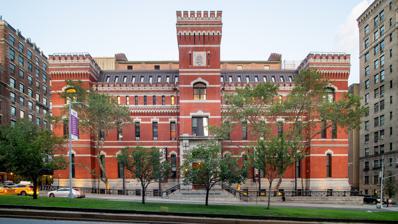
Building: Park Avenue Armory
Country: United States of America
Year built: 1880
Armory in Manhattan, New York United States historic place 7th Regiment Armory U.S. National Register of Historic Places U.S. National Historic Landmark U.S. Historic district Contributing property New York State Register of Historic Places New York City Landmark No. 0417, 1884 The armory's Park Avenue facade in 2019 Location 643 Park Avenue Manhattan , New York Coordinates 40°46′03″N 73°57′58″W / 40.76750°N 73.96611°W / 40.76750; -73.96611 Built 1877–1880 Architect Charles W. Clinton Architectural style Gothic Revival Part of Upper East Side Historic District ( ID84002803 ) NRHP reference No. 75001208 NYSRHP No. 06101.000066 NYCL No. 0417, 1884 Significant dates Added to NRHP April 14, 1975 Designated NHL February 24, 1986 Designated CP September 7, 1984 Designated NYSRHP June 23, 1980 Designated NYCL June 9, 1967 (exterior) July 19, 1994 (interior) The Park Avenue Armory , also known as the 7th Regiment Armory , is a historic armory for the U.S. Army National Guard at 643 Park Avenue in the Upper East Side neighborhood of Manhattan in New York City , United States. Designed in the Gothic Revival style by Charles Clinton for the 7th New York Militia Regiment , the Park Avenue Armory was completed in 1880, with two expansions in the early 20th century. The building and its interior are New York City designated landmarks , and the structure was made a National Historic Landmark in 1986. Since 2006, it has been the home of the Park Avenue Armory Conservancy , which leased the building for 99 years from the New York state government . The 53rd Digital Liaison Detachment of the New York Army National Guard , the Veterans of the 7th Regiment, the Knickerbocker Greys cadet corps, and the Lenox Hill Neighborhood House also occupy parts of the armory. The armory occupies a city block bounded by Park Avenue to the west, 67th Street to the north, Lexington Avenue to the east, and 66th Street to the south. It is composed of two structures: the five-story administration building to the west and a drill hall to the east. The facade of the administration building is made of Philadelphia red brick and granite trim, with various defensive features. Numerous spaces in the interior of the building were designed in several styles by decorators such as Louis Comfort Tiffany , Stanford White , Kimbel and Cabus , Alexander Roux , Francis Davis Millet , and the Herter Brothers . These include halls and stairways; a series of regimental rooms on the first floor; and twelve rooms for the 7th Regiment's companies on the second floor. The drill hall, measuring 200 by 300 feet (61 by 91 m), was one of New York City's largest column-free indoor spaces when completed. The New York City Board of Aldermen approved the Park Avenue Armory's construction in 1875 but refused to fund the $350,000 construction cost. As such, the 7th Regiment funded the armory's construction through donations and a bond issue; work started in 1877, and the armory formally opened on September 30, 1880. The armory was substantially expanded from 1909 to 1913, with a refurbished drill hall and a new fourth story; the fifth floor was built in the late 1920s or early 1930s. The building was mostly used for military purposes through the 20th century, though it had hosted numerous events, competitions, and exhibits over the years. The state government proposed leasing out the armory in the late 1990s. In 2000, the state awarded the Park Avenue Armory Conservancy the responsibility of overhauling the building, restoring the dilapidated interior spaces, and transforming it into an arts venue. In the 21st century, the armory is largely used as an event, exhibit, and performance space. Site The Park Avenue Armory occupies the entire city block bounded by Park Avenue to the west, 67th Street to the north, Lexington Avenue to the east, and 66th Street to the south. The land lot is rectangular and covers 81,336 sq ft (7,556 m 2 ), with a frontage of about 200 ft (61 m) on either avenue and about 405 ft (123 m) on either street. Neighboring buildings include 620 Park Avenue to the southwest; Millan House and the Hunter College campus to the north; 149–151 East 67th Street and the Park East Synagogue to the northeast; 130 East 67th Street and 131 East 66th Street to the east; and the Church of Saint Vincent Ferrer to the southeast. The site was owned by the British Crown until the American Revolutionary War , when the New York City government took over the site. When streets were laid out per the Commissioners' Plan of 1811 , the city government retained six city blocks between 66th Street, Park Avenue, 69th Street, and Third Avenue . The six-block site was intended to be developed into a public park called Hamilton Square, but the plots were instead leased to educational, medical, and charitable institutions. The Park Avenue Armory was one such institution, built on the southwest corner of Hamilton Square on land leased from the city. Just prior to the armory's construction, Emmons Clark , the leader of the 7th New York Militia Regiment , described the site as having been occupied by "35 shanties". The armory, along with Hunter College and a fire and police station on 67th Street, are the only remnants of the site's use as an institutional campus. Architecture The building was designed by the architect Charles W. Clinton in the Gothic Revival style. The builder was R. L. Darragh, while the bricklayers were Van Dolson & Arnott. The Park Avenue Armory is composed of two structures: the administration building to the west, on Park Avenue, and the drill hall to the east, on Lexington Avenue. The entire building is surrounded by a landscaped areaway , except on the Lexington Avenue frontage of the drill hall. Form and facade Administration building The armory's administration building as seen from its southwestern corner, at Park Avenue and 66th Street The administration building was originally three stories tall, with the third story being a mansard roof . The fourth story was added in 1909, but the fifth story, recessed from Park Avenue, was built in 1930. The structure's main facade faces Park Avenue and is 200 feet (61 m) wide. It is divided into two sections by a set of three protruding towers with corbels and crenellation . Originally, the central tower was five stories high, while the outer towers were three and a half stories high. The central tower had a spired belfry with granite arches, which was removed in a 1909 renovation. The facade of the administration building was built with Philadelphia red brick and granite trim. The basement is clad with thick walls of rock-faced granite. There is a smooth-granite sill course at the bottom of the first story. The main entrance is through a set of granite steps that leads to the first story (within the central tower). The entrance was designed to be wide enough to fit four soldiers walking side by side. Under the main entrance archway was originally a large bronze gate with a bronze tablet displaying the coat of arms of the 7th New York Militia Regiment . Behind the gate, a solid oak, iron-studded door opened onto the main hall. Along the rest of the facade, the three towers are connected by recessed walls. The windows are long and narrow, illuminating the offices and regimental rooms inside. The facade also had granite quoins and granite arches. The cornices at the tops of each tower are decorated with corbeled bricks; above these are crenellated parapets. Brick corbels extend horizontally across the third floor. The administration building was designed as a utilitarian structure, lacking what Clark described as "useless ornament". The tall, narrow windows could be easily defended in an attack, and the windows had iron shutters. The facade also contains numerous loopholes , through which soldiers could fire their rifles while being shielded from enemy fire. The top of the central tower, rising 100 feet (30 m), allowed easy views of the surrounding neighborhood. The structure could be defended by fifty soldiers at a time. Drill hall section The large vaulted space for the drill hall is on the eastern three-quarters of the block. The drill hall is also clad with brick, with three band courses of stone running horizontally across the plain facade. The top of the wall has stone coping and a parapet that is crenellated . The arched doorway at the center of the Lexington Avenue facade was originally fitted with a heavy iron gate and thick oaken doors. Narrow windows, also meant to be easily defensible, lined the 66th and 67th Street facades. Interior The first floor of the administration building has various regimental rooms laid on a north–south axis. The regimental rooms were used by both the public and the 7th Regiment's officers and consisted of the adjutant's, board of officers', colonel's, field and staff, and non-commissioned officers' rooms. Also in the building were a library, veterans' quarters, memorials, reading rooms, reception rooms, and drill hall/gymnasium, as well as six squad drill rooms and ten company rooms (expanded to twelve in the 1910s). Most of these rooms, with the exception of the Veterans Room, are not well known to the public. Architects and interior designers of the American Aesthetic Movement were commissioned to furnish the rooms and company quarters. These include the Veterans Room and Library, decorated by Louis Comfort Tiffany along with Stanford White ; and the Reception, Board of Officers, and Colonel's rooms, designed by the Herter Brothers . The interior spaces were decorated with various paintings and portraits. The collection included a portrait of George Washington by Rembrandt Peale , and portraits depicting the 7th Regiment in camp and on the march by Thomas Nast and Sanford Robinson Gifford . There were also portraits of various 7th Regiment colonels and other officers. The armory displayed sculptures as well, such as a statue of Mercury , a plaster cast of the Seventh Regiment Memorial in Central Park , and a replica of the Statue of Liberty . As of 2024 [update] , the rooms host various performances, exhibitions, and events. Many of the rooms are protected as New York City designated landmarks, so the art, floors, and walls cannot be modified for exhibitions. Hallways and stairs Main staircase in the Park Avenue Armory On the first floor of the administration building, the regimental rooms are divided into northwest, southwest, and eastern sections by a west–east entrance hall and a north–south main corridor. The entrance hall, the hallways on the first and second floors, and the main stairway between the two floors were all designed by George C. Flint & Co. The spaces have decorative features such as plaster ceilings, oak woodwork, and ornate doorways. The first-floor entrance hall leads west of the north–south corridor to the Park Avenue entrance. From the outset, the hall was decorated with various plaques describing the 7th Regiment's history. At the eastern end of the entrance hall (where it meets the corridor), a double stairway leads from the first to the second floors. The stair was built of iron to accommodate the weight of a large number of soldiers, but it is clad with oak. The north–south corridor on the first floor, and a similar one on the second floor, are illuminated by various wrought-iron wall sconces and chandeliers. The first-floor corridor has a pressed metal ceiling. This corridor also contains portraits of Medal of Honor winners, portraits of 7th Regiment officers, trophies of war, and a book of remembrance for members of the regiment who have died in combat over the years. The second-floor corridor has stairways at either end that were installed in 1911. Regimental rooms Veterans Room and library The Veterans Room and library, designed by Tiffany and White and completed in 1881, are at the northwestern section of the ground floor. They are among the few remaining interior spaces influenced by the American Aesthetic Movement , as well as two of the only surviving rooms worldwide designed by Tiffany's Associated Artists. Tiffany created stained glass windows for the Veterans Room, while Francis D. Millet and George H. Yewell were responsible for friezes in that room. Other people involved in the design included Samuel Colman , who did the stenciling; Candace Wheeler , who created the embroideries; and possibly Lockwood de Forest , who may have provided some of the woodwork carving. Though no single style was used for the spaces, one source called the rooms "Greek, Moresque, and Celtic with a dash of the Egyptian, the Persian and the Japanese". Veterans Room The Veterans Room is located at the northwest corner of the building, on 67th Street; according to architect Robert A. M. Stern , it was "perhaps the armory's most notable interior". On the north wall is a mosaic-tile fireplace; a wooden mantel measuring almost 10 feet (3.0 m) tall, which depicts an eagle attacking a sea dragon; and a plaster overmantel with stained-glass windows on either side. The room has oak wainscoting, benches, and sliding doors. The walls were originally painted blue-gray with stenciling, and wrought-iron lighting fixtures illuminate the space. At the top of the wall is a frieze with battle scenes and shields. There are two columns with nautical chains wrapped around their lower halves. The coffered ceiling has redwood beams. The room is overlooked by a balcony with oak balustrade . It has been modified several times; it was used as a reading and social room after 1889 and served as a performance venue by the early 21st century. The library, also known as the Silver Room, is just south of the Veterans Room on the north wall of the lobby. The room contains mahogany woodwork such as sliding doors; there were also formerly two tiers of bookcases with glass doors. A stair leads to a gallery with iron rails. The walls are paneled and were formerly stenciled. Also within the library are an inglenook fireplace and a pair of multi-pane round-arched windows with some stained glass. The ceiling of the library is a barrel vault , originally salmon-colored with a basketweave pattern and silver disks. A chandelier hangs from the ceiling. The library's books were moved to the third floor in 1895–1896, and the space was adapted into a regimental museum c. 1911–1914. Reception and Board of Officers rooms Fireplace in the reception room Board of Officers Room The reception and Board of Officers rooms are at the southwestern section of the ground floor. The reception room, also known as the Mary Divver Room (after an orphan that the 7th Regiment adopted in the 1850s), is on the south wall of the lobby and north of the Board of Officers Room. Alexander Roux was responsible for woodwork, and the Herter Brothers designed other decorations. The reception room features maple woodwork with sliding doors on three walls; the fourth wall has paneled wainscoting, a fireplace with overmantel, and windows. The Herter Brothers created stenciled decorations, mostly in red and gold, which no longer exist. It has historically been used as a women's reception and coat room. The Board of Officers Room, also known as the Clark Room, is at the southwest corner of the building, on 66th Street. It is one of a small number of extant interiors designed by the Herter Brothers, with mahogany woodwork from that company. The south wall has a 7-foot-high (2.1 m) fireplace surrounded by a mantel and an overmantel with painting, flanked by windows and additional paintings. The walls and ceilings were decorated with floral designs, later covered over: the wall was originally painted blue, and the ceiling had a frieze. Originally, there was also a desk for the presiding officer, as well as cabinets. From 1932 onward, the room was a memorial to Emmons Clark. The stencils on the ceiling and walls were restored in 2013; the wall was painted dark green, and the ceilings were painted yellow. Other regimental rooms Colonel's Room Field and Staff Room Between the hallway to the west and the drill hall to the east are additional regimental rooms, including six protected as New York City landmarks. Two of the landmarked rooms, the Colonel's and Adjutant's rooms, are south of the stair hall. The Colonel's Room, the southernmost such room, was designed by the Herter Brothers and redecorated by Irving and Casson in 1948. Originally, the room was characterized as having a red stenciled wall, a frieze, and a decorated blue ceiling. The south wall has a mantel and overmantel, while the east wall originally had a window and cabinets. The modern-day Colonel's Room has black-walnut woodwork, including door and window surrounds; the walls and ceilings have been repainted over the years. Just north of the western part of the Colonel's Room is the Adjutant's Room, formerly the western part of the South Squad's drill room, which has an oak parquet floor, two lockers, and cabinets. Two other rooms are located north and east of the Adjutant's Room. There are four rooms north of the stair hall, all protected as city landmarks. The Equipment Room, built as the quartermaster's room, was designed by Clinton and Russell in 1895. It is a pine-clad space with cabinets, hardwood floors, a window on the east wall, and plaster decorations on the walls and ceilings. North of the Equipment Room are two committee rooms, both designed by Robinson & Knust and created out of the former North Squad Drill Room in 1909–1911. The Outer Committee Room to the west and the Inner Committee Room to the east both have mahogany woodwork, wainscoting, wood doorways, plaster ceilings, and chandeliers. The Field and Staff Room, designed by Pottier & Stymus , is north of the committee rooms. It had large lockers; dark mahogany wainscoting and furnishings; stenciled walls, friezes, and ceilings; and taxidermied animal heads. Wade Thompson Drill Hall Detail of the drill hall, with clerestory windows on the sides of the roof The drill hall, officially known as the Wade Thompson Drill Hall and also known as the drill room or drill shed, occupies the eastern portion of the site. It was designed by consulting architect Robert G. Hatfield, who had helped design Grand Central Depot , and engineer Charles MacDonald. Measuring 200 by 300 feet (61 by 91 m) across, the drill hall has a volume of about 3,720,000 cubic feet (105,000 m 3 ) and was about three times as large as the drill hall at the 7th Regiment's previous armory. The drill hall was one of the largest column-free indoor spaces in New York City when completed; The New York Times said the room was among the largest such spaces in the United States. The hall was designed similarly to a train shed and is the oldest balloon shed in the U.S., as well as one of the first American balloon sheds not associated with a railroad station. The drill hall has Georgia pine floors laid in asphalt and concrete. There are eleven elliptical arches made of wrought iron . Each arch is about 187 feet (57 m) wide. The top and bottom chords of each arch were calculated from different foci , giving the arches a varying thickness and thereby strengthening the arches. Above the arches are a roof extension supported by more trusses, as well as a roof made of pine planks; there are two tiers of clerestory windows on the roof. The top of the roof is 100 feet (30 m) above the floor, while the iron trusses are 75 feet (23 m) high. Originally, the drill hall had seating on all four sides, with a capacity of 1,100 people. Platforms and galleries were placed on the west and east walls. In addition, the western wall had walnut gun cabinets, and there was also walnut wainscoting and porcelain reflectors. Jasper F. Cropsey was responsible for the drill hall's original decoration. The space was originally painted red, white, and blue, the colors of the United States flag . Between 1911 and 1913, the seating capacity was increased to about 3,000. During this renovation, the separate galleries on the west and east walls were replaced with a single gallery accessed by several stairways. In addition, new lights and clerestory windows were installed; the drill hall was repainted in green and gray; and the buttresses were modified or removed. Though the gallery seating was removed in 1955, the galleries still exist, with storage space underneath. In 2010, the trusses were reinforced, and new windows, shades, and lights were installed. By the 2010s, the drill hall was being used by the Park Avenue Armory Conservancy for large-scale artistic programming because of its size; The Wall Street Journal called the drill hall "a blank slate waiting to be transformed however an artist sees fit". Company rooms The Company A room Twelve landmarked company rooms occupy the second floor. The ten original rooms, designed for companies A–K, are mostly designed in a Renaissance Revival style, each with a distinct design and layout. Interior designers are attributed for seven of the ten original rooms: Pottier & Stymus designed four rooms for companies D, E, G, and I; Herter Brothers designed two rooms for companies C and H; and Sidney V. Stratton designed a Queen Anne style room for Company K. Though architects are not attributed for the quarters that housed companies A, B, and F, Albert Wagner was definitely involved in the design of Company B's room, and George C. Flint and Alexander Roux were also involved in designing the three rooms. Two additional company rooms, originally designed by Pottier & Stymus as the non-commissioned officers' and adjutant's rooms, were converted to the quarters of companies L and M, respectively, by Robinson & Knust between 1909 and 1913. The Company L room is in the neoclassical style , while the Company M room is in the Tudor Revival style. As of 2024 [update] , these rooms house workshops and artists in residence. Four of the company rooms are located on the east side of the second-floor corridor; from south to north, they housed companies A, M, L, and K. The Company A room on 66th Street is decorated with dark mahogany woodwork and originally had green walls and a blue coved ceiling ; a coffered ceiling was installed c. 1897 , and there is also a fireplace dating from 1937. The Company M room contains oak woodwork, a fireplace, paneled ceiling, a door to the drill hall's mezzanine, and stairs and a gallery on the east wall. In the Company L room are oak woodwork and a fireplace but has a beamed ceiling and no stairway to its gallery. The Company K room is clad in oak and mahogany and has lockers, cabinetry, a stenciled frieze, a paneled ceiling, and a fireplace mantel. Company K's room was intended as the most ornate of the company rooms and has undergone the least modifications. The eight company rooms to the west of the corridor housed companies B–I from south to north. Company B's room has mahogany woodwork, Tiffany glass chandeliers, and copper-leaf ceilings; it originally had blue-and-gold walls and a gas chandelier. Mace-shaped lights, a painted ceiling, and oak woodwork, along with some original lighting sconces, are in Company C's room. The room for Company D has elaborately carved mahogany woodwork (including lockers), lamps, a chandelier, and a mantelpiece; it also had ornate stenciling on the walls, frieze, and ceiling. Old woodwork, lamps, and a mantel are similarly in Company E's room, which originally had stenciled red walls and a stenciled terracotta paneled ceiling. The design of Company E's room was revised in 1892 when the ceiling was refinished in a strapwork design, and the walls were covered in Japanese wallpaper. The original stenciling in the rooms of companies D and E was restored in 2013. The Company F room initially had red stenciled walls and still contains oak woodwork, a chandelier, a paneled ceiling, and plaques commemorating the company's Civil War casualties. In the quarters of Company G, there are carved woodwork, lockers, a mantel, and original polished-steel lamps, although the ceiling paneling and wall stencils were painted over in 1894. Company H's room has oak woodwork, lockers, wall covering, patterned oak ceiling with a cove , a variety of light fixtures, and doorway surrounds. Uniquely among the company rooms, Company I has a balcony on its south wall; it also has mahogany and Brazilian woodwork carvings, some lockers, several door and window surrounds, a fireplace mantel, a beamed ceiling, and two large wrought-iron chandeliers. The second floor also contained two squad drill rooms decorated in Georgia pine. Other spaces Within the basement was a rifle range measuring 300 feet (91 m) long; it consisted of two parallel brick vaults, each measuring 13 feet (4.0 m) wide. The rifle range had six targets. Also in the basement were heating equipment, storage rooms, and restrooms, which were used as the quarters of the regiment's tennis club and rifle club. The Knickerbocker Greys youth cadet corps also has an office in the basement. The original third floor had a north–south corridor with wood wainscoting and Georgia pine trim. There were several rooms on the third floor, with ceilings and walls clad with Georgia pine. At the center of that story was a memorial room with tablets commemorating companies C, E, and H. This was flanked by two squad drill rooms, decorated with portraits of officers. The third floor also had a gymnasium; two general-use rooms; a kitchen; and rooms for the regiment's band and the drum corps. When the third floor was reconstructed in 1911, it was used as administrative offices. A new military library occupied half of that story (replacing the ground-story library), and a kitchen occupied the other half. The third-floor library had a Gothic-style ceiling and mahogany shelves. As part of the 1911 reconstruction, a gymnasium was erected on the fourth floor. This story also contained a smaller drill hall with a stage. The gymnasium was relocated to the fifth floor, which was added in the late 1920s or early 1930s. A mess hall, named after longtime Seventh Infantry commander Daniel Appleton, was built on the fourth floor in 1931. Also on the fourth floor were two gates salvaged from the Union Club of the City of New York 's building. By the 1980s, the administration building had two handball courts and two squash courts. History What is now the 7th New York Militia Regiment (nicknamed the "Silk Stocking Regiment" because of its members' affluence ) was established in 1806 as the 1st, 2nd, 3rd, and 4th companies. The battalion was renamed several times before becoming the 7th Regiment of Infantry, New York State Militia, in 1847. The regiment quelled several civil disturbances in New York City during the mid-19th century, and it served in the American Civil War . The 7th Regiment originally trained in Central Park and other open spaces before moving into the State Arsenal in 1853 or 1854 and the Tompkins Market Armory in 1860. The regiment continued to grow over the next two decades, reaching 1,000 men by 1876. Development Planning and early fundraising Emmons Clark, the leader of the 7th Regiment, had wanted to erect a new armory as early as 1867. Clark said the Tompkins Market Armory's drill room could fit only two companies at once, and the third floor of the structure was not strong enough to support military exercises. The regiment began seeking a new armory uptown; at the time, most members lived north of 35th Street, making it difficult to mobilize the regiment. Furthermore, the regiment's members perceived the old armory's location on the fringes of the Lower East Side , a tenement district within what is now the East Village , as being less safe than the Upper East Side, which was growing into an upscale neighborhood. In 1873, the 7th Regiment attempted to obtain a site for a new armory at Reservoir Square (now the site of the New York Public Library Main Branch ), but local residents opposed building the armory there. The 7th Regiment then identified a site at Hamilton Square between 66th Street, Fourth (Park) Avenue, 67th Street, and Lexington Avenue for a new armory. A state senator introduced a bill to reserve the site for the 7th Regiment in February 1874, and the bill passed that April. Despite initial skepticism, representatives of the regiment voted to acquire the Hamilton Square site after seeing that most members of the regiment lived nearby. The regiment signed a 21-year lease in September 1874, and it began seeking funds from the city for construction. The Tompkins Market Armory was severely damaged in a fire in mid-1874, leaving that structure without a roof for a year. The New York City Board of Aldermen authorized the new armory's construction in July 1875, providing up to $350,000 for the armory; city controller Andrew Haswell Green called the proposed expenditure wasteful. That November, the city's Board of Apportionment voted against granting a mandamus that would have raised the required $350,000 through taxes. The next month, a judge denied the regiment's request to force the Board of Estimate to give them the money. The regiment's board of officers announced in January 1876 that they would raise $330,000 for the armory themselves, [ ii ] and they contacted 1,500 regiment members and veterans for donations. The regiment had raised $36,000 by early February 1876, [ iii ] when the New Armory Fund was officially established. Charles W. Clinton, a veteran of Company K, was hired to design the armory; the regiment approved his designs in May 1876. The fund had $80,000 [ iv ] by that July, but fundraising slowed down over the next year. Construction Work on the building began in early 1877. The cornerstone-laying ceremony, originally scheduled for September 1877, was delayed to October 4 due to a lack of money. Veterans of the 7th Regiment laid the cornerstone on October 13, 1877, after the armory fund had reached $100,000. By then, the armory's foundation walls had been finished, and the drill hall's walls were under construction. The fund had grown to $157,000 by the end of 1877, [ vi ] even as new subscriptions decreased sharply. The 7th Regiment hosted parties and benefit concerts to raise money. By September 1878, the fund had reached $200,000, [ vii ] the administration building's facade was almost complete, and the drill hall's foundation was completed. The drill hall's roof was finished at the end of the year, and the facade was completed in 1879. To cut costs, the armory was constructed out of brick rather than granite. To fund the remainder of construction, the 7th Regiment contemplated taking out a mortgage loan in early 1879 and was authorized to issue $150,000 in bonds that March. [ viii ] The regiment began issuing bonds in April, and the city extended the regiment's lease of the site indefinitely, on the condition that the building remain in military use. Work on decorations continued through the end of 1879. Visitors were first allowed into the armory on November 17, 1879, when U.S. President Rutherford B. Hayes opened the New Armory Fair. The fair netted $140,550, [ ix ] which was used to fund the armory's completion and decoration of the ornate interiors. The 7th Regiment held its last assembly at the Tompkins Market Armory on April 25, 1880, and it took possession of the new uptown armory the next day. The next month, the regiment received approval from the Armory Committee to lease out the drill hall for events. Opening and early years The administration building originally had three stories. The regiment formally opened the armory on September 30, 1880, and held an "Inauguration Ball" that December 15. The total cost of the armory amounted to $589,438.91 (equivalent to $18,610,000 in 2023); the structure was one of a few armories in the United States built and furnished with private funds. From the outset, the building was owned by its board of trustees, composed of 35 officers who were majors or a higher rank. Upon the armory's opening, the 7th Regiment was reportedly the only one in New York state that owned its building. The armory initially hosted a variety of events such as balls, competitions, meetings, and festivals; it also housed the 7th Regiment Tennis Club. The armory quickly attracted members of New York City's wealthiest families. The regiment asked the New York City Department of Public Works in 1886 to provide funding for the armory's upkeep. That June, Clark ordered Veterans of the 7th Regiment to vacate the armory, believing that their presence ran counter to the terms of the regiment's lease agreement with the city. Though the veterans' group refused to move, the regiment began allowing outside groups to use the Veterans Room. The city government was also reluctant to fund repairs to the armory, but a state judge ruled in late 1886 that the city was responsible for funding all aspects of the armory's upkeep, including a new heating system. The state legislature then passed a law that provided $8,000 per year for the armory's upkeep when the bonds on the building matured in 1894. Amid continued disputes over the veterans' use of the armory, the veterans' groups split in 1889 because they could not agree on a new meeting location. Veterans of the 7th Regiment, which wanted to meet in the Veterans Room, unsuccessfully requested an injunction to prevent the regiment from evicting them. In January 1894, the 7th Regiment paid off the last of the armory's debt. To celebrate this, the regiment hosted a housewarming party that February and hosted an elaborate revue and parade in the drill hall the next month. In April 1896, the 7th Regiment requested that the New York Armory Board authorize the installation of electrical wiring and lighting throughout the building; the request was approved that June, with $30,000 provided for the installation of electric wires and 4,500 lightbulbs. After the Commercial Construction Company unsuccessfully bid for the lighting contract, J. F. Buchanan & Co. was awarded a general contract for lighting in April 1897. Installation of electric wires and lights took place throughout 1897, prompting trustees and company members to complain about the disarray of the armory's interiors. The work was completed by January 1898. 20th century 1900s to 1920s The exterior as seen from the northwest, at 67th Street and Park Avenue From the late 1890s to the early 1910s, numerous companies renovated their rooms to add new decorations, conduct repairs, or accommodate changes made to the building as a whole. Some of the regiment's companies, such as Company K, retained their respective rooms' original designs, while other companies significantly modified their quarters. Additionally, in 1901, the regiment's trustees indicated their intention to repair the leaky heating system, having sought funding for the project for years. The Armory Board approved repairs to the heating system in July 1902 and hired the James Curran Manufacturing Company to conduct the repairs the next month. From 1902 onward, the armory also hosted the Knickerbocker Greys , a youth cadet corps. Following the passage of a federal law that required all National Guard regiments to have a dozen companies, Company L was created in May 1909, initially occupying a locker room. The 7th Regiment requested another $210,000 for renovations in April 1909, including $10,000 to further upgrade the heating plant. [ xi ] That June, Robinson & Knus drew up plans for the armory's renovation; Kelly & Kelly were the general contractors for the project, while Baker, Smith & Co. were hired to modify the heating system. The modifications included space for the newly formed companies L and M, the reconstruction of the third story, and a new fourth story, which roughly doubled the building's usable space. The regiment hosted a party in January 1911 after the renovations were finished. The New York City Board of Aldermen issued $20,300 in bonds to renovate the drill hall in 1912. [ xii ] The Charles Meads Company was hired for the renovation, which was completed in early 1913; the project involved new seating areas and modifications to accommodate tennis games. Although the rebuilt drill hall could accommodate more than 5,000 people, visitors criticized its acoustics. The 7th Regiment became the 107th Infantry during World War I . A fourth-story room housing the city's police band was destroyed by fire in 1922. Several tablets were dedicated at the armory in the 1920s, commemorating 7th Regiment troops who had died in World War I . These included tablets dedicated to the fallen members of Company F in 1923, Company B in 1924, and Company A in 1928. Brighter lights were installed in the drill hall in early 1926, following complaints that the lighting levels hindered tennis players in the U.S. National Indoor Championships . 1930s to 1960s Sources disagree on whether the fifth story was built in 1928–1929, 1930, or 1931. After the fifth story was completed, Irving & Casson and A. H. Davenport were hired to design several rooms in the armory. These included the Daniel Appleton Mess Hall, dedicated in March 1931. Irving & Casson and Davenport also renovated the Colonel's Room, historically preserved the Board of Officers Room, and may have been involved in renovating the Field and Staff Room. Several paintings were gifted to the armory in the 1930s and 1940s, including portraits of George VI of England , Gustav III of Sweden , scientist Frederick M. Pedersen, and 107th Infantry commanding officer Harry Disston, as well as a painting of the Battle of Rezonville . With the onset of World War II , in 1940, the New York state government stopped renting out the armory for civilian events. The same year, the New York Court of Appeals ruled that the city's Board of Estimate had to pay $8,000 annually toward the armory's upkeep, and the 107th Infantry became the 207th Coastal Artillery. In 1941, the 207th Coastal Artillery moved out, and the 7th Regiment of the New York State Guard moved in. The public was allowed to use the armory again in 1943. The 107th Infantry Regiment was revived in 1947, with its headquarters at the armory, and the 199th Army Ground Force Band was also headquartered at the armory in the late 1940s. Although there is documentation stating that ownership of the building was transferred to a veterans' group named the 7th Regiment Fund in 1952, the state government has disputed the documentation, saying that the 7th Regiment's commanding officer was not authorized to transfer ownership. By the 1950s, there had been multiple proposals to replace the 7th Regiment Armory with a multipurpose building, as the 107th Infantry had outgrown the armory. Although the city and state governments unofficially did not oppose the plan (since they would be able to profit from the new structure), the development would have required renegotiating the regiment's lease of the site. In the meantime, the regiment planned to spend $125,000 on a new roof and $25,000 on repairing the facade. The New York Community Trust installed a plaque on the building in 1959, acknowledging its architectural and historical significance. During the 1960s, the armory was renovated, forcing the relocation of the National Indoor Tennis Championships. The New York City Landmarks Preservation Commission (LPC) designated the armory's facade as a city landmark on June 9, 1967, and a plaque indicating this landmark designation was installed in September 1968. At the time, preservationists had lingering concerns that the building could be torn down. 1970s to 1990s The drill hall on Lexington Avenue Through the 1970s, the armory was mainly occupied by the Second Brigade of the 42nd Division and the First Battalion of the 107th Infantry. It was periodically open to the public for events, but Manhattan Community Board 8 could not convince the regiment to host neighborhood activities there. The armory, one of two in the city that still hosted tennis matches, rented out the tennis courts in its drill hall to a private club. The dining halls could be rented out, and, the armory housed an extensive collection of military memorabilia such as uniforms and weapons. The building was added to the National Register of Historic Places in 1975. Developers proposed a residential tower above the armory in 1979, prompting protests from 7th Regiment veterans. Despite this, the state government began studying plans in January 1981 to erect a tower over the armory, generating opposition from figures such as former U.S. first lady Jacqueline Kennedy Onassis and U.S. Representative Mario Biaggi . The plan was canceled that March, as officials wished to focus on other development projects. A men's homeless shelter opened at the armory in January 1983 and initially housed men on the third and fifth floors. At the time, the armory had a restaurant and a squash and tennis club, and it continued to host exhibitions. Neighborhood residents initially supported the shelter, but 7th Regiment veterans filed a lawsuit in March 1984 after state officials announced plans to increase the shelter's capacity from 150 to 400 beds. After a judge imposed a 200-bed limit, state legislator Roy Goodman and the city and state governments became involved in a dispute over the shelter's capacity. City officials ultimately decided to convert the shelter at the 7th Regiment Armory into a women's shelter in mid-1985, citing a shortage in beds for homeless women, and the shelter began accommodating 100 middle-aged and elderly women with mental illnesses. The structure was made a National Historic Landmark in 1986. After the New York State Division of Military and Naval Affairs leased the building to a theatrical company in the late 1980s, the New York Comptroller 's office accused the agency of illegally leasing the armory without the comptroller's approval. The LPC considered designating the 7th Regiment Armory's interior as a landmark by 1992, and several rooms were designated as landmarks on July 19, 1994. During the 1990s, the armory became a major exhibition place for art shows; it hosted 12 art shows per year by 1995, compared with four shows a decade prior. The armory's homeless shelter, which was taken over by Lenox Hill Neighborhood House in 1996, continued to operate next to the antique shows and benefits in the drill hall. That year, the state sued the 7th Regiment Fund for ownership of the memorabilia in the armory; this dispute continued for a decade. This was part of a larger disagreement over maintenance of the building itself. The interiors were severely degraded by the late 1990s: a section of the ceiling on the first floor had crumbled, and two rooms had to be closed off because of flooding. The state rented out the hall for as little $7,000 per day, even as exhibitors predicted that the hall could earn $1 million in seven to ten days. Conversion to arts center Request for proposals and opposition Detail of the administration building's central tower In March 1999, the state government issued a request for proposals for the armory. At the time, the building was often empty in the summer because it lacked air-conditioning, and the state could not afford to pay for $50 million in repairs. That September, the World Monuments Fund added the armory to its 2000 World Monuments Watch , a list of the world's 100 most endangered sites. State officials began soliciting bids from the armory in mid-2000, following months of consultations with community leaders. The only bidder, the 7th Regiment Armory Conservancy, was awarded control in November 2000. The group (later the Park Avenue Armory Conservancy ) was headed by Wade Thompson, Elihu Rose, and Rebecca Robertson and was modeled after the Central Park Conservancy . Initial plans entailed converting the drill hall to a multi-use space with a 4,150-person capacity, which was later limited to 1,500 because of worries that traffic in the area would worsen. The 7th Regiment Armory Conservancy planned to spend $100 million on repairs upon signing a 99-year lease. The plans for the armory's renovation did not include retaining the women's shelter, prompting contentious debates. The National Guard briefly used the armory as a command center in the aftermath of the September 11 attacks , displacing the events that were normally exhibited there. Events and shows returned to the building in February 2002. At the time, the 53rd Digital Liaison Detachment of the New York Army National Guard also occupied part of the armory. Veterans of the 7th Regiment continued to dispute the state's plan to lease out the armory, as they feared that a new tenant could remove the regiment's artifacts, and they wanted to turn it into a military museum. Meanwhile, the building continued to deteriorate. In the early 2000s, the Whitney Museum contemplated leasing the entire armory as a secondary location and hosting the Whitney Biennial there, but these plans were unsuccessful. In an attempt to prevent the Empire State Development Corporation from taking over the armory, 7th Regiment veterans sued mayor Michael Bloomberg and governor George Pataki in early 2005. The state government began hosting public hearings for the armory's proposed renovation that July. The state awarded $30 million for the renovation later that year, and the Port Authority of New York and New Jersey contributed another $25 million. A state judge ruled in June 2006 that the New York state government owned the armory's artifacts. The veterans and the conservancy continued to disagree over the building plans. As part of a 2006 agreement, 100 homeless women were allowed to stay on the upper stories. The 7th Regiment Armory Conservancy took over the armory on December 14, 2006. Renovation In 2007, the 7th Regiment Armory Conservancy began hosting art exhibitions and performances and significantly increased rental rates for the fairs that occupied the drill hall, adjusting for market rates, to $30,000 per day. After the conservancy announced plans to open a restaurant and art venue, 7th Regiment veterans filed a lawsuit that August, seeking to rescind the conservancy's lease. Significant opposition to the conservancy's plans also came from local residents like Henry Kravis and Mike Wallace . Opponents of the armory's conversion cited the fact that large-scale performances at the armory would create heavy traffic congestion, while supporters denied these claims. Thompson donated $35 million toward the armory's restoration in December 2007, and the conservancy began renovating the building for $215 million, By the late 2000s, the building was known as the Park Avenue Armory. The conservancy completed $68 million worth of renovations in 2010, which included upgrades to acoustic, structural, and mechanical systems. The project included a new heating, ventilation, and air conditioning system; new restrooms; a connection to the New York City steam system ; and electrical upgrades. The facades on Lexington and Park Avenues were also renovated in 2010 and 2013, respectively. The Veterans Room was restored between 2015 and 2016. During the early 2010s, the Park Avenue Armory Conservancy began hosting art, concerts, plays, and operas at the armory; most complaints about the armory's conversion to an arts venue had subsided. The Swiss architectural firm Herzog & de Meuron was hired to restore the interior of the Park Avenue Armory, completing a renovation of the Officers Room in late 2013. There were also plans to install a green roof on the administration building. By the mid-2010s, the armory was a major art venue, hosting exhibitions that were too large to fit elsewhere. The Thompson Family Foundation donated $65 million for programming at the Park Avenue Armory in July 2015; in exchange, the complex was renamed the Thompson Arts Center at Park Avenue Armory for 50 years. Herzog & de Meuron began a restoration of the Veterans Room in April 2015, and the room reopened in March 2016. The Park Avenue Armory Conservancy began restoring the floors in 2018 for $4 million, of which around half came from the New York City government. At the time, it planned to raise $49 million for further improvements. The armory was temporarily closed during 2020 due to the COVID-19 pandemic in New York City , and the drill hall was retrofitted with an air-filtration system; artists also used the vacant drill hall as rehearsal space. Robertson wanted to reopen the armory in October 2020 with capacity sharply reduced to 96 to allow for adequate social distancing. However, the reopening was delayed because several performers had been diagnosed with COVID-19 and because of the armory's adherence to strict health protocols. The venue did not reopen until March 2021; regular programming resumed later that year. The conservancy attempted to evict the Knickerbocker Greys in 2022 to make way for additional event space. Although the conservancy ultimately dropped its lawsuit, the efforts led New York state legislators to propose a bill preventing the Greys' eviction; the bill became law in 2024. Notable events Until the 2010s, most of the armory's events were held in the drill hall. The LPC wrote that the room was "of enormous importance in the social and cultural life of the regiment over the years", and Nancy Todd called the armory as a whole "one of the first armories to serve as a civic center" in New York state. The Washington Post described the armory as "a protean play space, some inspiring combination of coliseum, soundstage and great chamber". 19th century The first event hosted at the armory was the New Armory Fair, hosted by the 7th Regiment in the last two months of 1879. The building's first event after its opening, the Inauguration Ball on December 15, 1880, attracted 38,000 guests. The drill hall's first concert took place in May 1881, when Walter Damrosch directed the "Music Festival", which attracted 10,000 spectators. The 7th Regiment also started hosting annual athletic competitions at its armory by March 1882, including races and tug-of-war contests. The armory continued to host sports competitions through the 1890s, including shooting contests and baseball games, as well as contests such as running, cycling, and roller-skating races. By 1897, the armory had hosted more than thirty games for the regiment's Athletic Association. Other events at the armory in its first decade included elaborate galas, lawn tennis games, vocalists' concerts, and the annual musters and inspections of the 7th Regiment's troops. In addition, Albert I of Belgium visited the armory in 1898. 20th century Sporting events Gustave F. Touchard at the 1908 U.S. National Indoor Tennis Championships The armory started hosting the U.S. National Indoor Tennis Championships in 1900; the tennis matches took place in the drill hall, which could house eight tennis courts. The tennis championships continued at the armory even during World War I, when the venue was closed to the public. The women's championship moved to Boston in the early 1920s but was hosted at the 7th Regiment Armory again by the 1930s. The National Indoor Championships occurred at the armory annually until 1940. The championship moved out of the 7th Regiment Armory in 1963 because of ongoing renovations. The armory also hosted the Clean Air Tennis Classic in 1972 and housed a tennis club through the late 20th century. In the early 20th century, the armory also hosted other sporting events, such as athletic meets between schools, the regiment's annual athletic games, track-and-field races, junior tennis championships, and weekly shooting contests. The city's social settlement houses also hosted athletic competitions within the armory starting in 1903. By the 1940s, the armory was hosting squash games as well. Other events The armory's events, which included fairs, balls, games, concerts, and drills, were attended by figures such as the Prince of Wales Edward VIII in the 1920s and the Queen Mother Elizabeth in 1954. The venue hosted several events for the 7th Regiment. The interiors were elaborately rethemed to such varied locales as Egypt , Mars , and the Swiss Alps for the regiment's annual autumn ball. The annual military ball, which attracted thousands of guests, was suspended between 1940 and 1948. Annual reviews of the 7th Regiment continued during the 20th century, including during World War II. In the 1950s, the armory hosted a celebration of Company K's centennial and the regiment's 150th-anniversary. In the early 20th century, the armory hosted performances such as a ballet in 1914 and a burlesque revue in 1923. There were some non-athletic competitions, such as Boy Scouts events and chess matches. The armory also held military exercises , concerts, dance shows, dance balls, charity balls, and debutante balls . The 1937 live broadcast of the radio play The Fall of the City by Archibald MacLeish took place at the armory, and the building's first-ever Mass occurred in 1941. The armory also hosted fundraisers, birthday celebrations, dinners, and graduation ceremonies for Hunter College. The wakes of Robert P. Patterson in 1952, Douglas MacArthur in 1964, and Louis Armstrong in 1971 took place at the armory. Some plays were also hosted at the 7th Regiment Armory, such as some William Butler Yeats works in 1959 and Tamara in 1987. The armory also hosted the congregations of St. George's Episcopal Church in 1963 and Central Synagogue in 1998 after their respective buildings were damaged. The building has hosted large events and exhibitions such as the 1916 convention of the General Federation of Women's Clubs , the Girl Scouts ' annual spring reviews, and the New York Poultry Show. From the 1950s onward, the armory hosted events and exhibits such as scientific expositions, interior design shows, sailboat shows, airplane exhibits, rare-book fairs, the Women's International Exposition, the International Motor Sports Show, the National Postage Show, and auctions hosted by Guernsey's . The Winter Antiques Show began in 1954 and remained at the armory for the rest of the century. Other recurring shows included the National Arts and Antiques Festival, since 1964; the show Modernism: A Century of Style and Design, 1860–1960, since 1986; the Art Dealers Association of America's Art Show, since 1989; the International Antique Dealers Show, since 1989; the Print Fair, since 1991; and the International Asian Art Fair , from 1996 to 2007. 21st century At the beginning of the 21st century, the building hosted events such as a rally for 9/11 survivors , military award ceremonies, a memorial service for Merce Cunningham , and an exhibit on its own history. The armory continued to host recurring shows like the Winter Antiques Show, the International Fine Art and Antiques Show, and the New York Antiquarian Book Fair, as well as the International Tribal and Textile Arts Show and the 2008 Whitney Biennial. It moved toward hosting performances during the early 21st century. The venue's first performance art piece was a 2007 motorcycle performance choreographed by Aaron Young , and the first piece commissioned by Park Avenue Armory Conservancy was presented in 2009 by Ernesto Neto . The armory's increased focus on performances forced the relocation of the New York Art, Antique & Jewelry Show in 2015. During the 2000s and 2010s, the drill hall hosted musical performances such as those by Lincoln Center Festival , the Tune-in Music Festival , the New York Philharmonic , and the Berlin Philharmonic . As the building's resident nonprofit arts organization, the Park Avenue Armory Conservancy has hosted and created music, dance, theater, and multidisciplinary artistic works in the drill hall and other spaces. In the 2010s, those included works by Douglas Gordon , Nick Cave , Martin Creed , William Kentridge , and Hito Steyerl , as well as New York City's first powwow in over 200 years. The armory's shows in the 2020s have included a tribute to the 19th Amendment ; award-winning dramas that have transferred to Broadway such as The Lehman Trilogy and the musical Illinoise ; music recitals, and immersive art. The armory continues to host annual galas. In the 2010s and 2020s, the armory has continued to rent its space to art fairs including The European Fine Art Fair, the International Fine Print Dealers Association Print Fair, and TEFAF New York, The armory has also hosted other engagements such as fashion shows. Reception and influence When the armory was completed, the Veterans Room was characterized as having tiles that gleamed "as if a bit of the Atlantic furthest from shore had been caught and pressed into service". Veterans of the 7th Regiment, in a private booklet published in 1881, wrote that "what most impresses, and what is most worthy to impress, is the artistic treatment of this Veterans' Room..." William C. Brownell criticized the Veterans Room and library the same year, saying that Tiffany should devote "his further effort to a mere harmonizing of possible discords". The King's Handbook of New York described the rooms in 1892 as being "beautifully decorated and elegantly furnished", while an 1895 source called the armory "a handsome building well adapted for its purposes". After the building's expansion in 1911, the New-York Tribune wrote that the armory was "distinctly military" but "represents a great military club". Robert A. M. Stern and the co-authors of his 1999 book New York 1880 wrote that the armory "set a standard of quality in the care taken with the building itself and especially in the lavish appointments on the interior that was never achieved elsewhere". The New York Times described the armory in 2000 as an "impressive though dilapidated red-brick fortress", and New York magazine called the armory "Long the most impressive interior space in New York" in 2013. The Times described the veterans' room in 2016 as being "as close as any room in New York City comes to such beyond-words fantasia" as the ornate room described in Alain Robbe-Grillet 's story The Secret Room, while the Financial Times called that room "an Aladdin's cave of ornate detail". The Hartford Courant wrote in 2007 that the 7th Regiment Armory and others in the city inspired the construction of "a great array of medieval fortresses" across U.S. cities. The armory had been one of the first major National Guard armory projects. Later armories were typically divided into an administration building and a drill hall, similar to the 7th Regiment Armory. See also Champagne Unit List of National Historic Landmarks in New York City List of armories and arsenals in New York City and surrounding counties List of New York City Designated Landmarks in Manhattan from 59th to 110th Streets National Register of Historic Places listings in Manhattan from 59th to 110th Streets Squadron A Armory References Notes Inflation figures